2nd Dragoon Regiment (France)

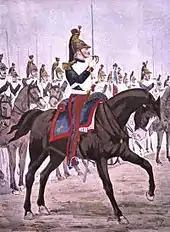
The 2nd Dragoon Regiment in 1853

Following the establishment of the Second Republic, the regiment was ordered to Paris in May. There it helped protect the new government from working-class revolutionaries during the seizure of the Palais Bourbon in May and the June Days Uprising. During the Second French Empire, the 2nd Dragoon Regiment was given orange as a distinguishing colour, until all of the dragoon regiments lost their distinguishing colours in 1862. In January 1854, while the Crimean War was ongoing, a detachment of half a squadron of the 2nd Dragoons was sent to the Kingdom of Greece, where it attempted to control the local "bandits" for about a year. In 1865, Baron Joachim Ambert was appointed the colonel of the regiment, a role in which he served until 1873.